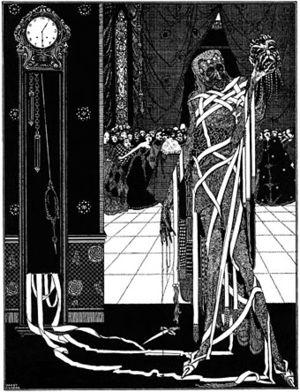
Le Masque de la mort rouge est une nouvelle d'Edgar Allan Poe publiée pour la première fois en mai 1842 dans le Graham's Lady's and Gentleman's Magazine sous le titre The Mask of the Red Death, avec le sous-titre A Fantasy. Une version révisée est parue le 19 juillet 1845 dans le Broadway Journal sous son titre définitif. Traduite en français par Charles Baudelaire, elle fait partie du recueil Nouvelles histoires extraordinaires. La nouvelle se situe dans la tradition du roman gothique et a souvent été analysée comme une allégorie sur l'inéluctabilité de la mort, bien que d'autres interprétations aient été faites.